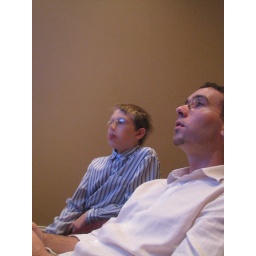
I don't know who the guy in the white shirt is :/